Monarda

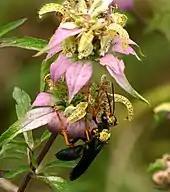
Wasp ("Sphex flavovestitus") pollinating "M. punctata"

"Monarda" species are used as food plants by the larvae of some Lepidoptera species, including case-bearers of the genus "Coleophora". "Coleophora monardae" feeds only on "Monarda" plants, and "C. heinrichella" and "C. monardella" only feed on the species "M. fistulosa".